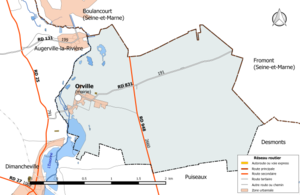
Carte du réseau routier de la commune de fr:Orville (Loiret).
Orville est une commune française située dans le département du Loiret en région Centre-Val de Loire.